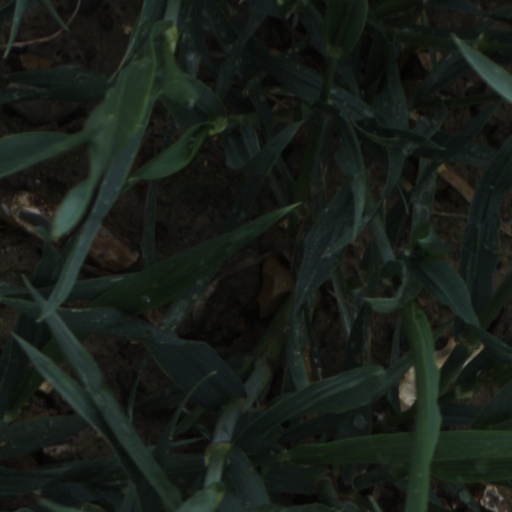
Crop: wheat